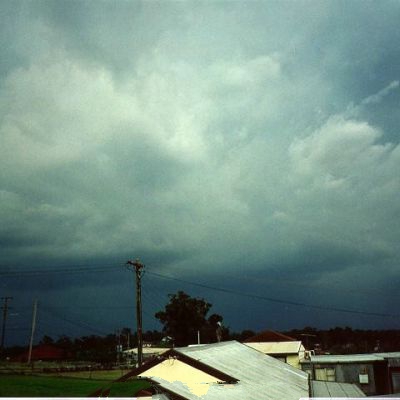
Cloud type: Stratocumulus (Sc)